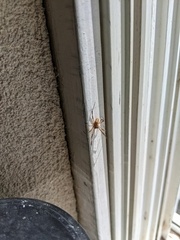
Species: Lactrodectus_hesperus